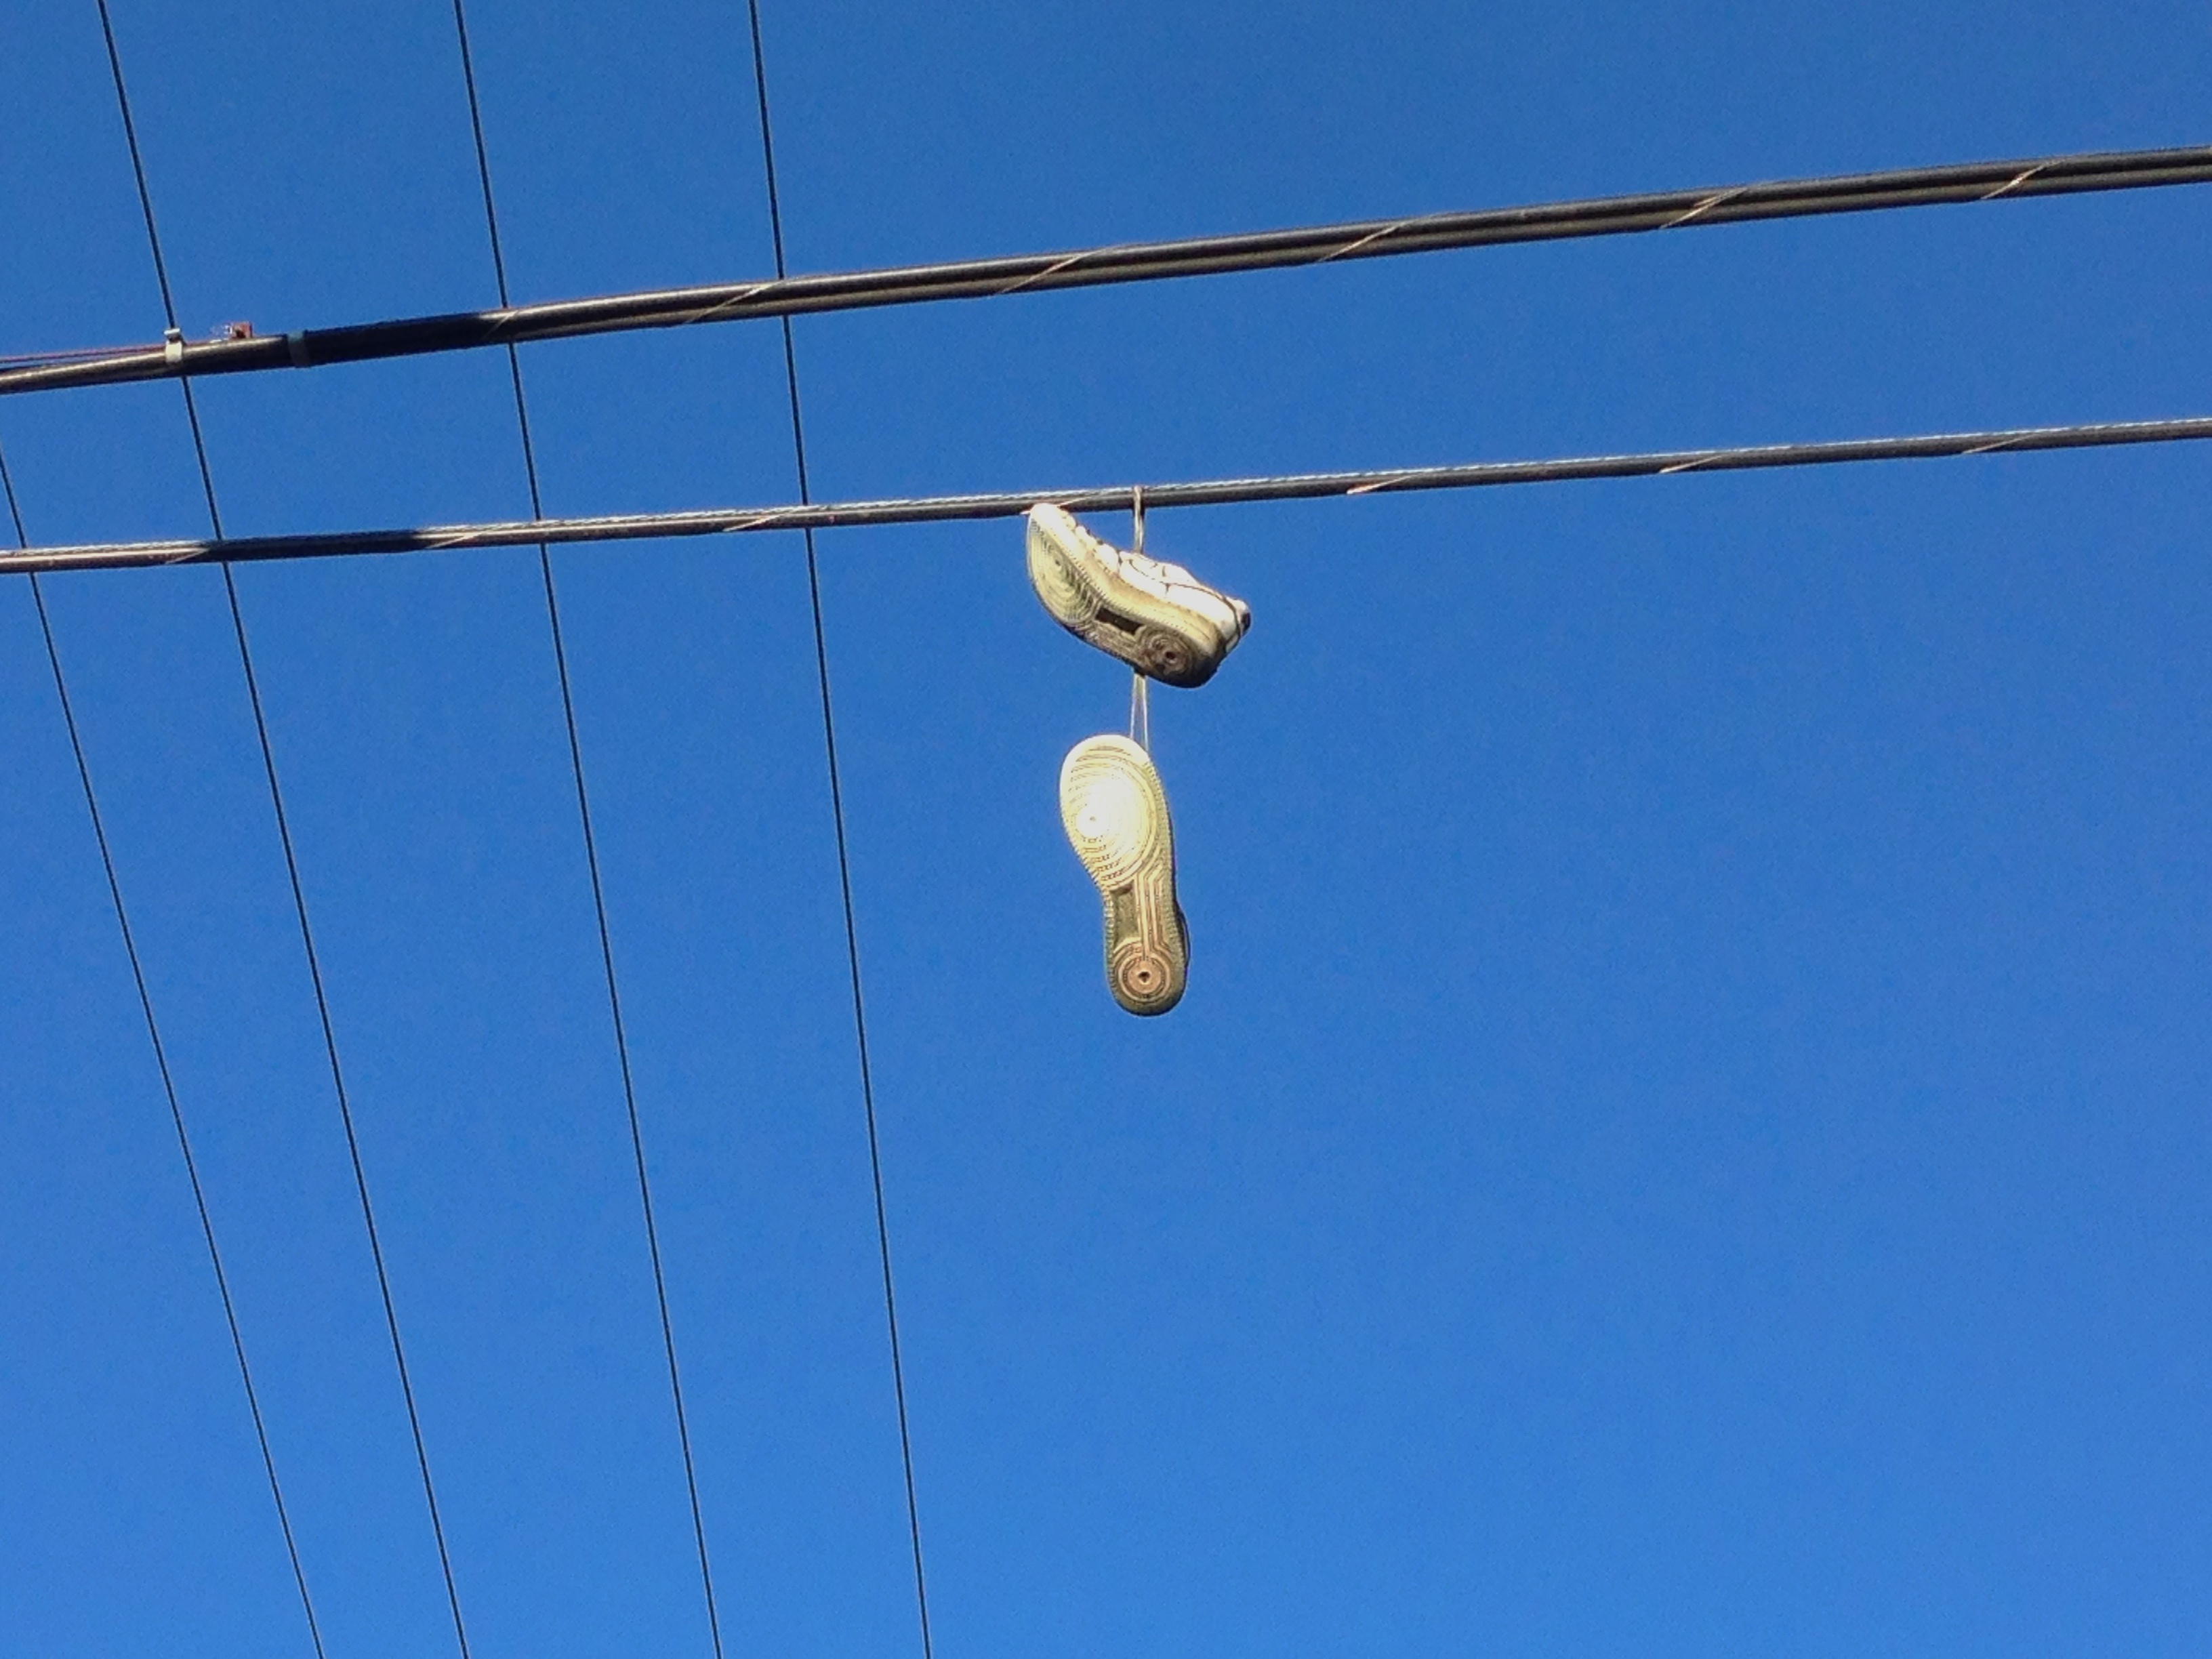
wing, sky, line, mast, blue, street light, electricity, lighting, shoes, net, shoesonawire, highflungsoles, shoetoss